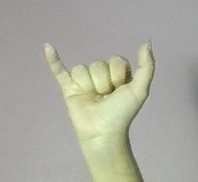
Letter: ya